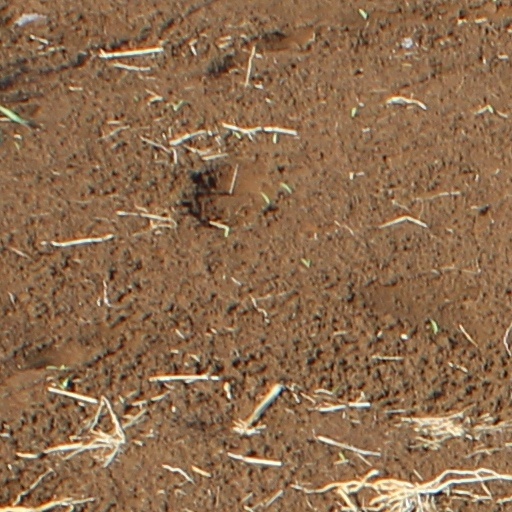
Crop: wheat